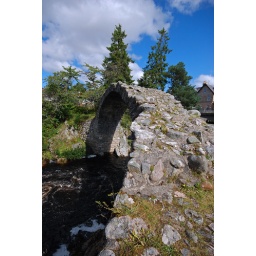
old bridge at carrbridge, oldest stone bridge in the highlands